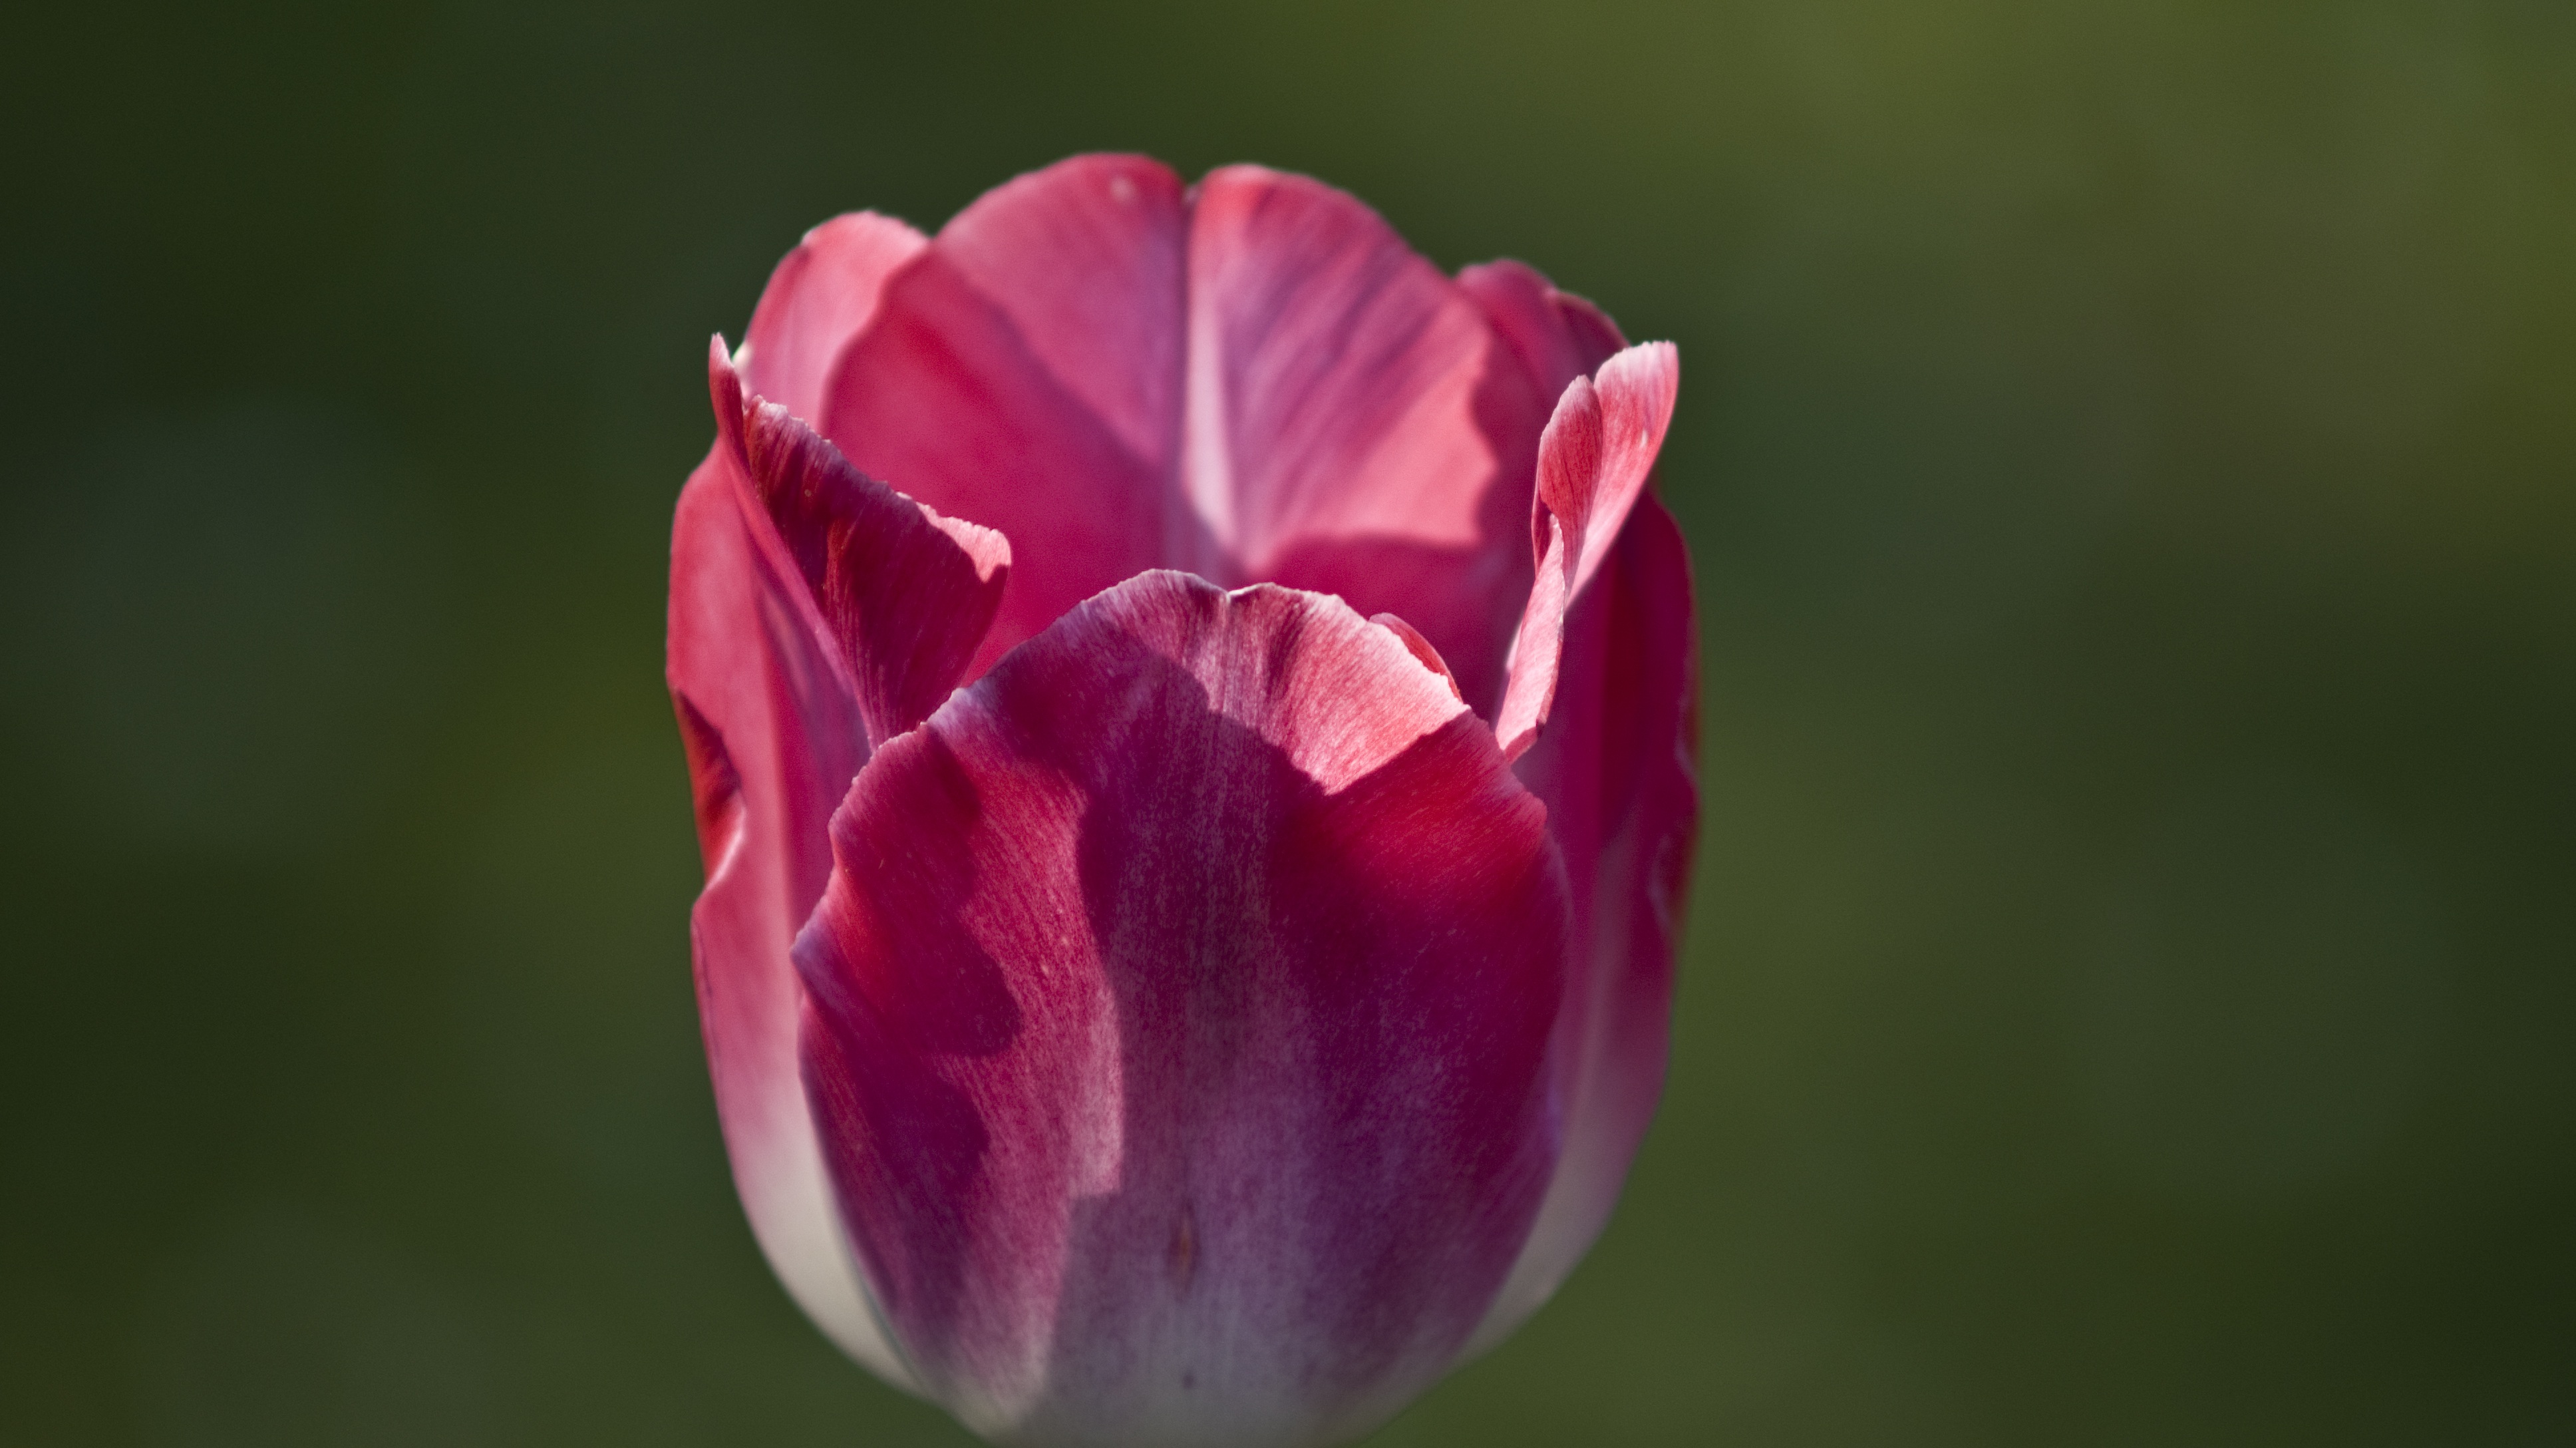
nature, blossom, plant, photography, flower, petal, floral, tulip, spring, blooming, colorful, garden, pink, flora, close up, bud, macro photography, flowering plant, plant stem, land plant